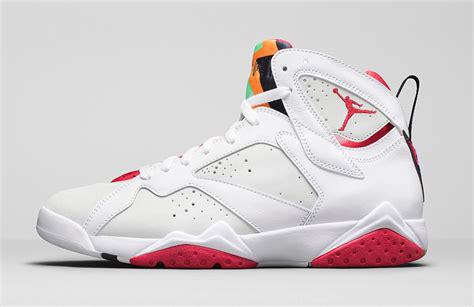
Brand: Jordan
Model: 7 Retro